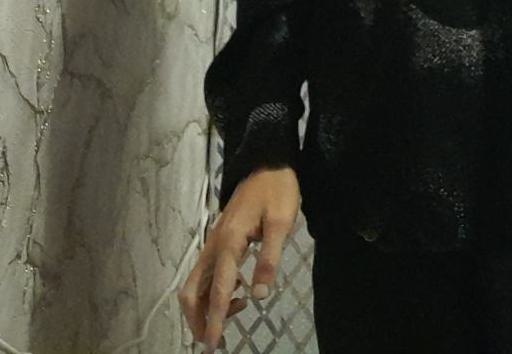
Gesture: no_gesture